1992 Tatarstani sovereignty referendum

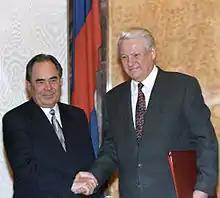
Shaimiev and Yeltsin shake hands after signing the Treaty on Delimitation, 15 February 1994.

Negotiations on a bilateral treaty officially began on 31 March 1992. In the meeting the Tatarstan delegation agreed to relinquish its powers of defense, customs, among other things, to the Russian government. In exchange, Russia granted equal rights to both the Russian and Tatar languages. Following talks in Moscow in August the two sides reached a provisional agreement regarding Tatarstan's budget and oil exports while Tatarstan also claimed the right to its own independent foreign policy, foreign economic relations, and to establish its own military service. As negotiations dragged on, Tatarstan was already acting as if it was an independent state. The courts, organs of justice, and law enforcement were all transferred to the republic's jurisdiction and it declared that all state property belonged to Tatarstan. On 30 November 1992 Tatarstan adopted a new constitution which declared it a "sovereign democratic state" and a "subject of international law". This, however, contradicted Russia's constitution which proclaimed it to be a unitary state outlawing secession. Tatarstan's constitution stipulated that it was associated with Russia based on treaty relations, in other words a confederation. Despite progress on negotiations the ultimately thorny issue of Tatarstan's status remained unresolved and by 1993 relations between the two sides began to break down. The Russian government feared that giving too much concessions would risk spreading similar sentiments to other republics, threatening disintegration. Russia demanded powers relating to military issues such as armament production. When Tatarstan refused Russia halted funding for Tatarstan's military industrial complex, forcing the republic to agree to joint control. Tatarstan in turn demanded more powers relating to its taxes and spending powers and often withheld tax revenues to Moscow in an attempt to gain a favourable agreement, forcing Yeltsin to relent when he tried to pressure the republic.